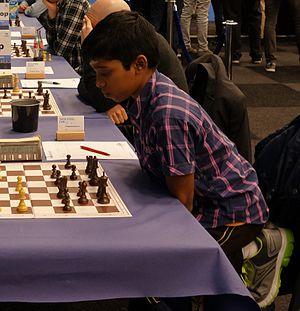
Dans ce nom indien, Rameshbabu est le nom du père et Praggnanandhaa est le nom personnel.